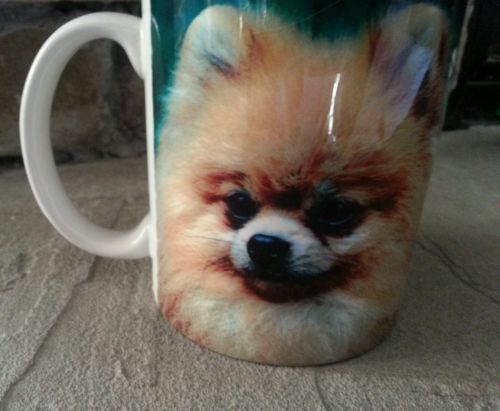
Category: mug